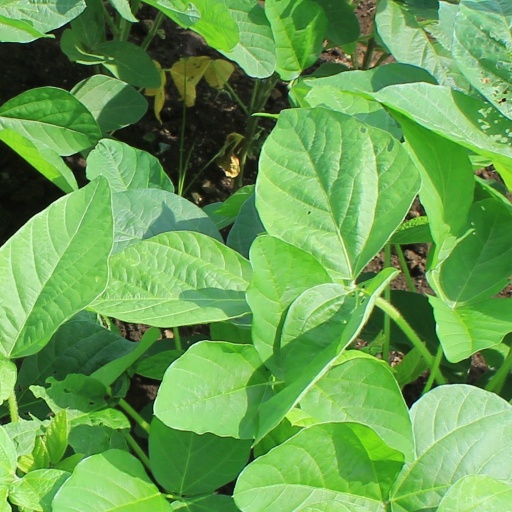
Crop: soybean